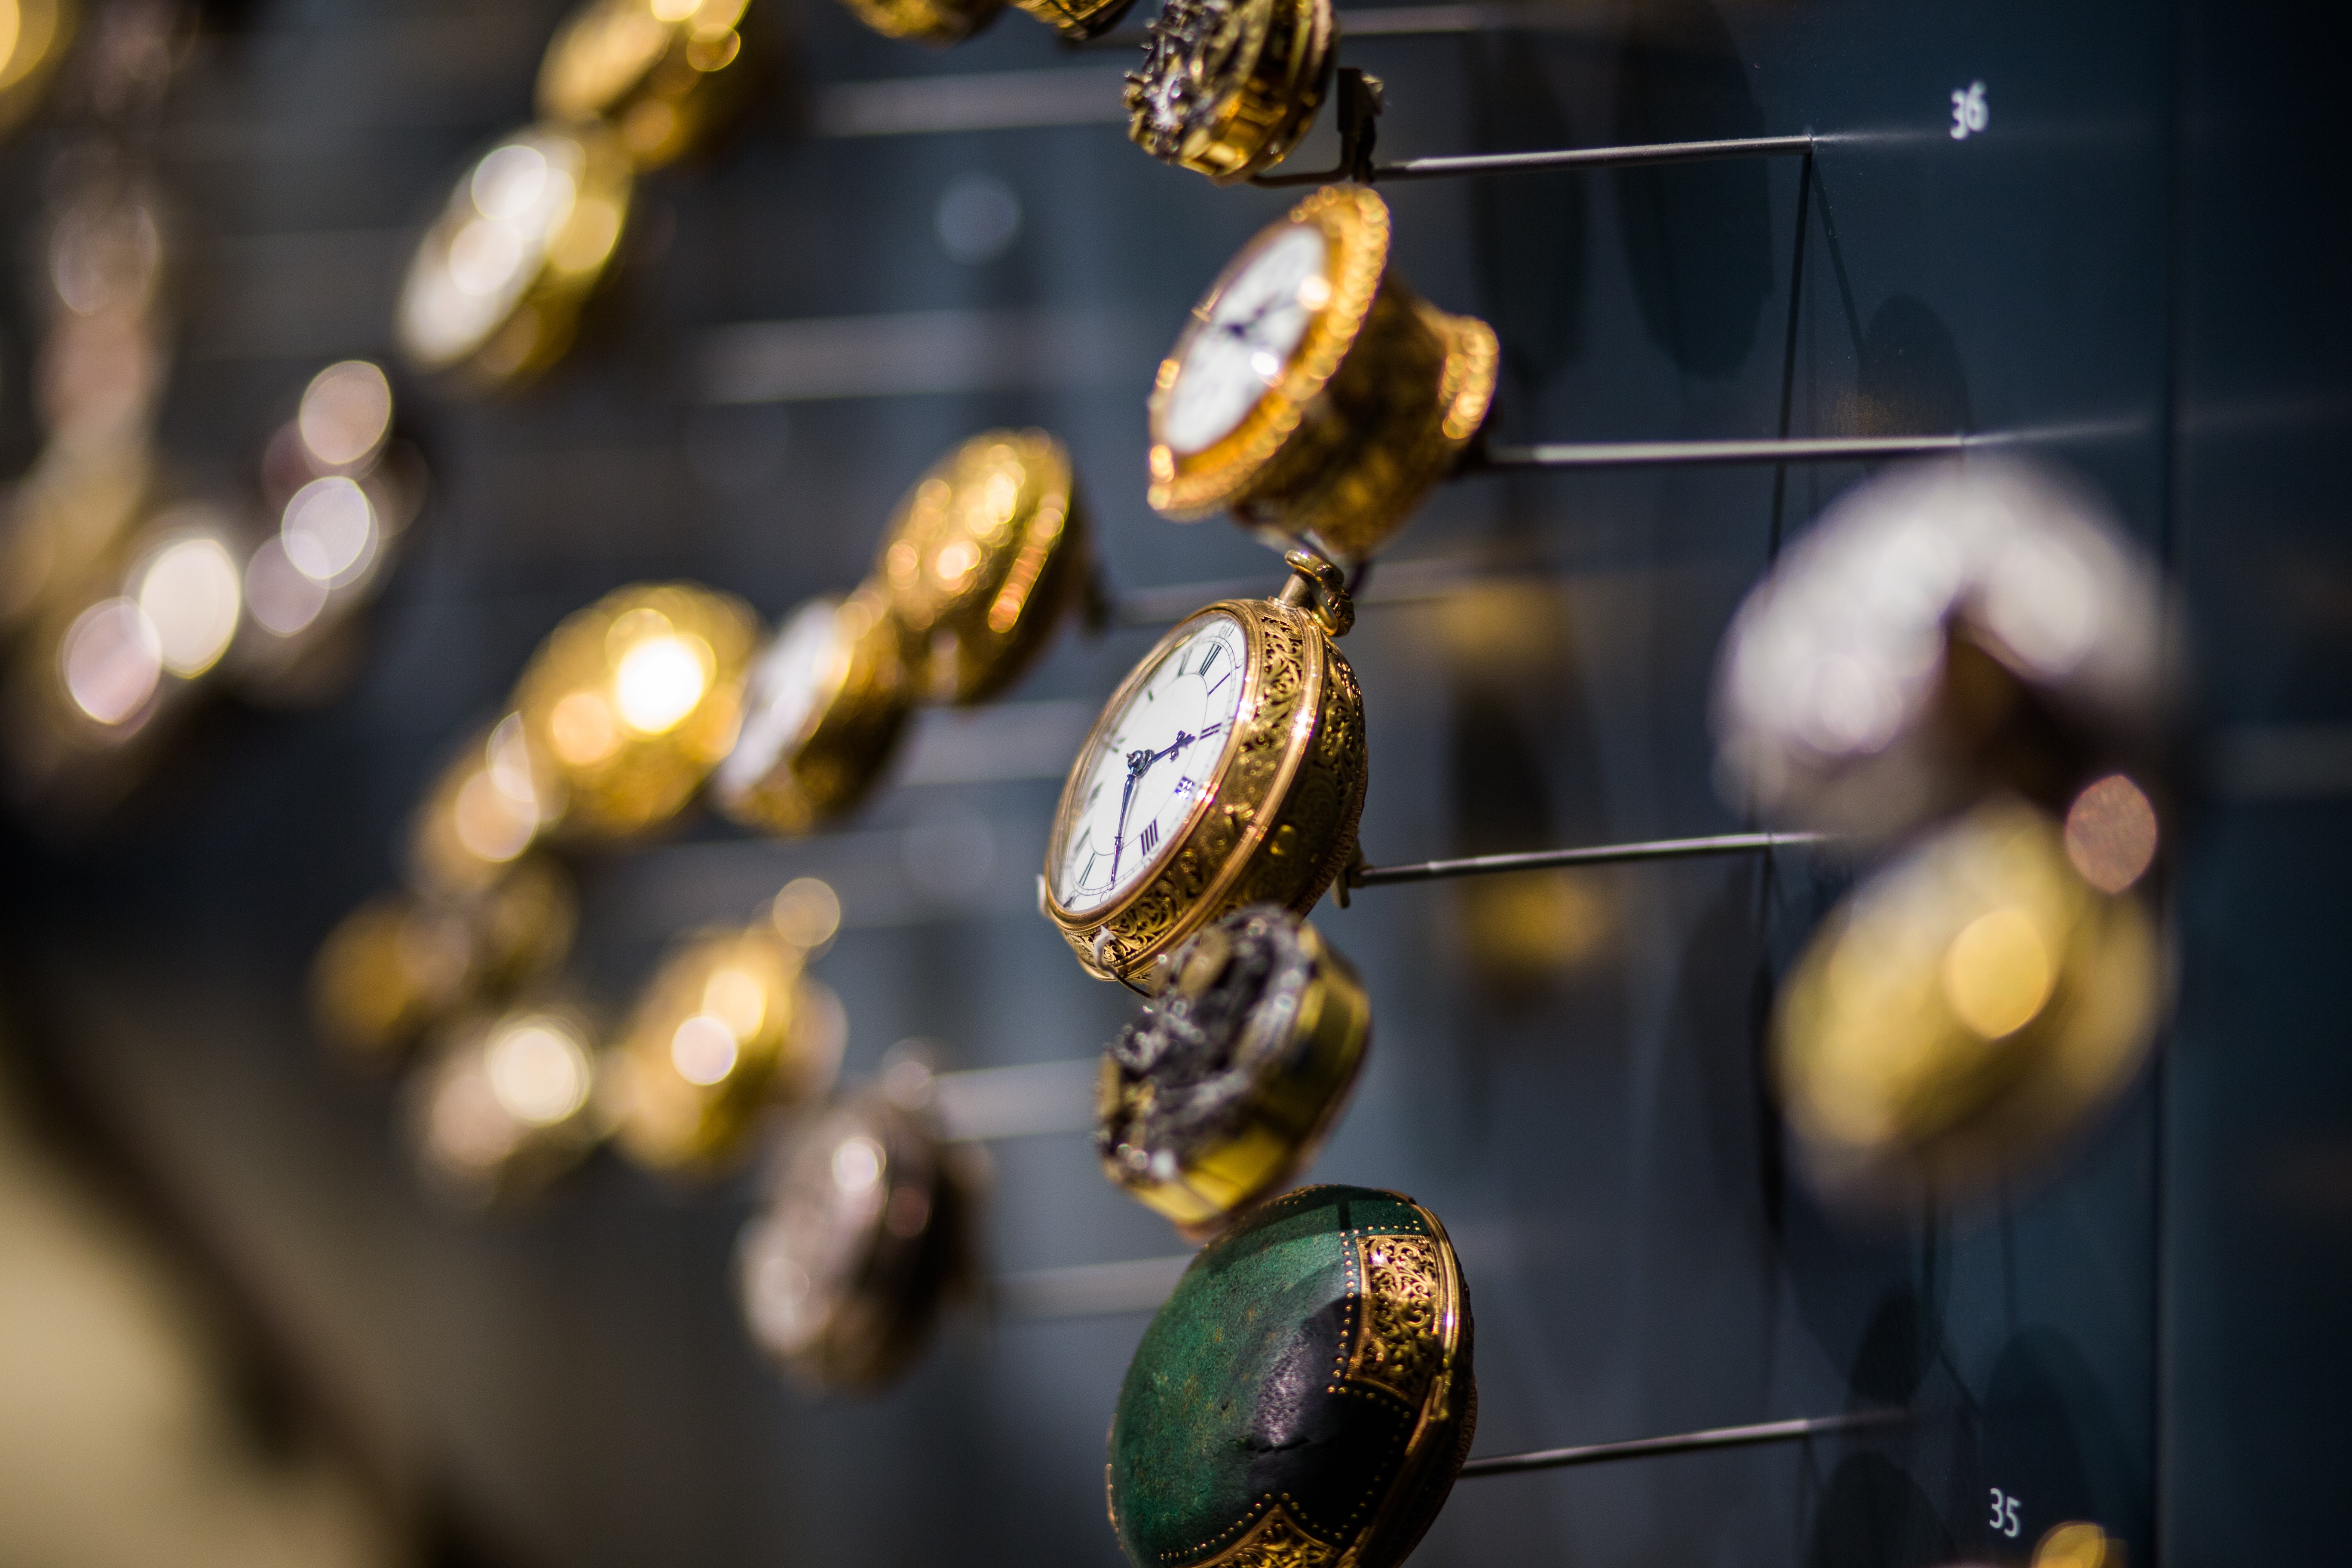
watch, photography, clock, time, color, yellow, lighting, close up, macro photography